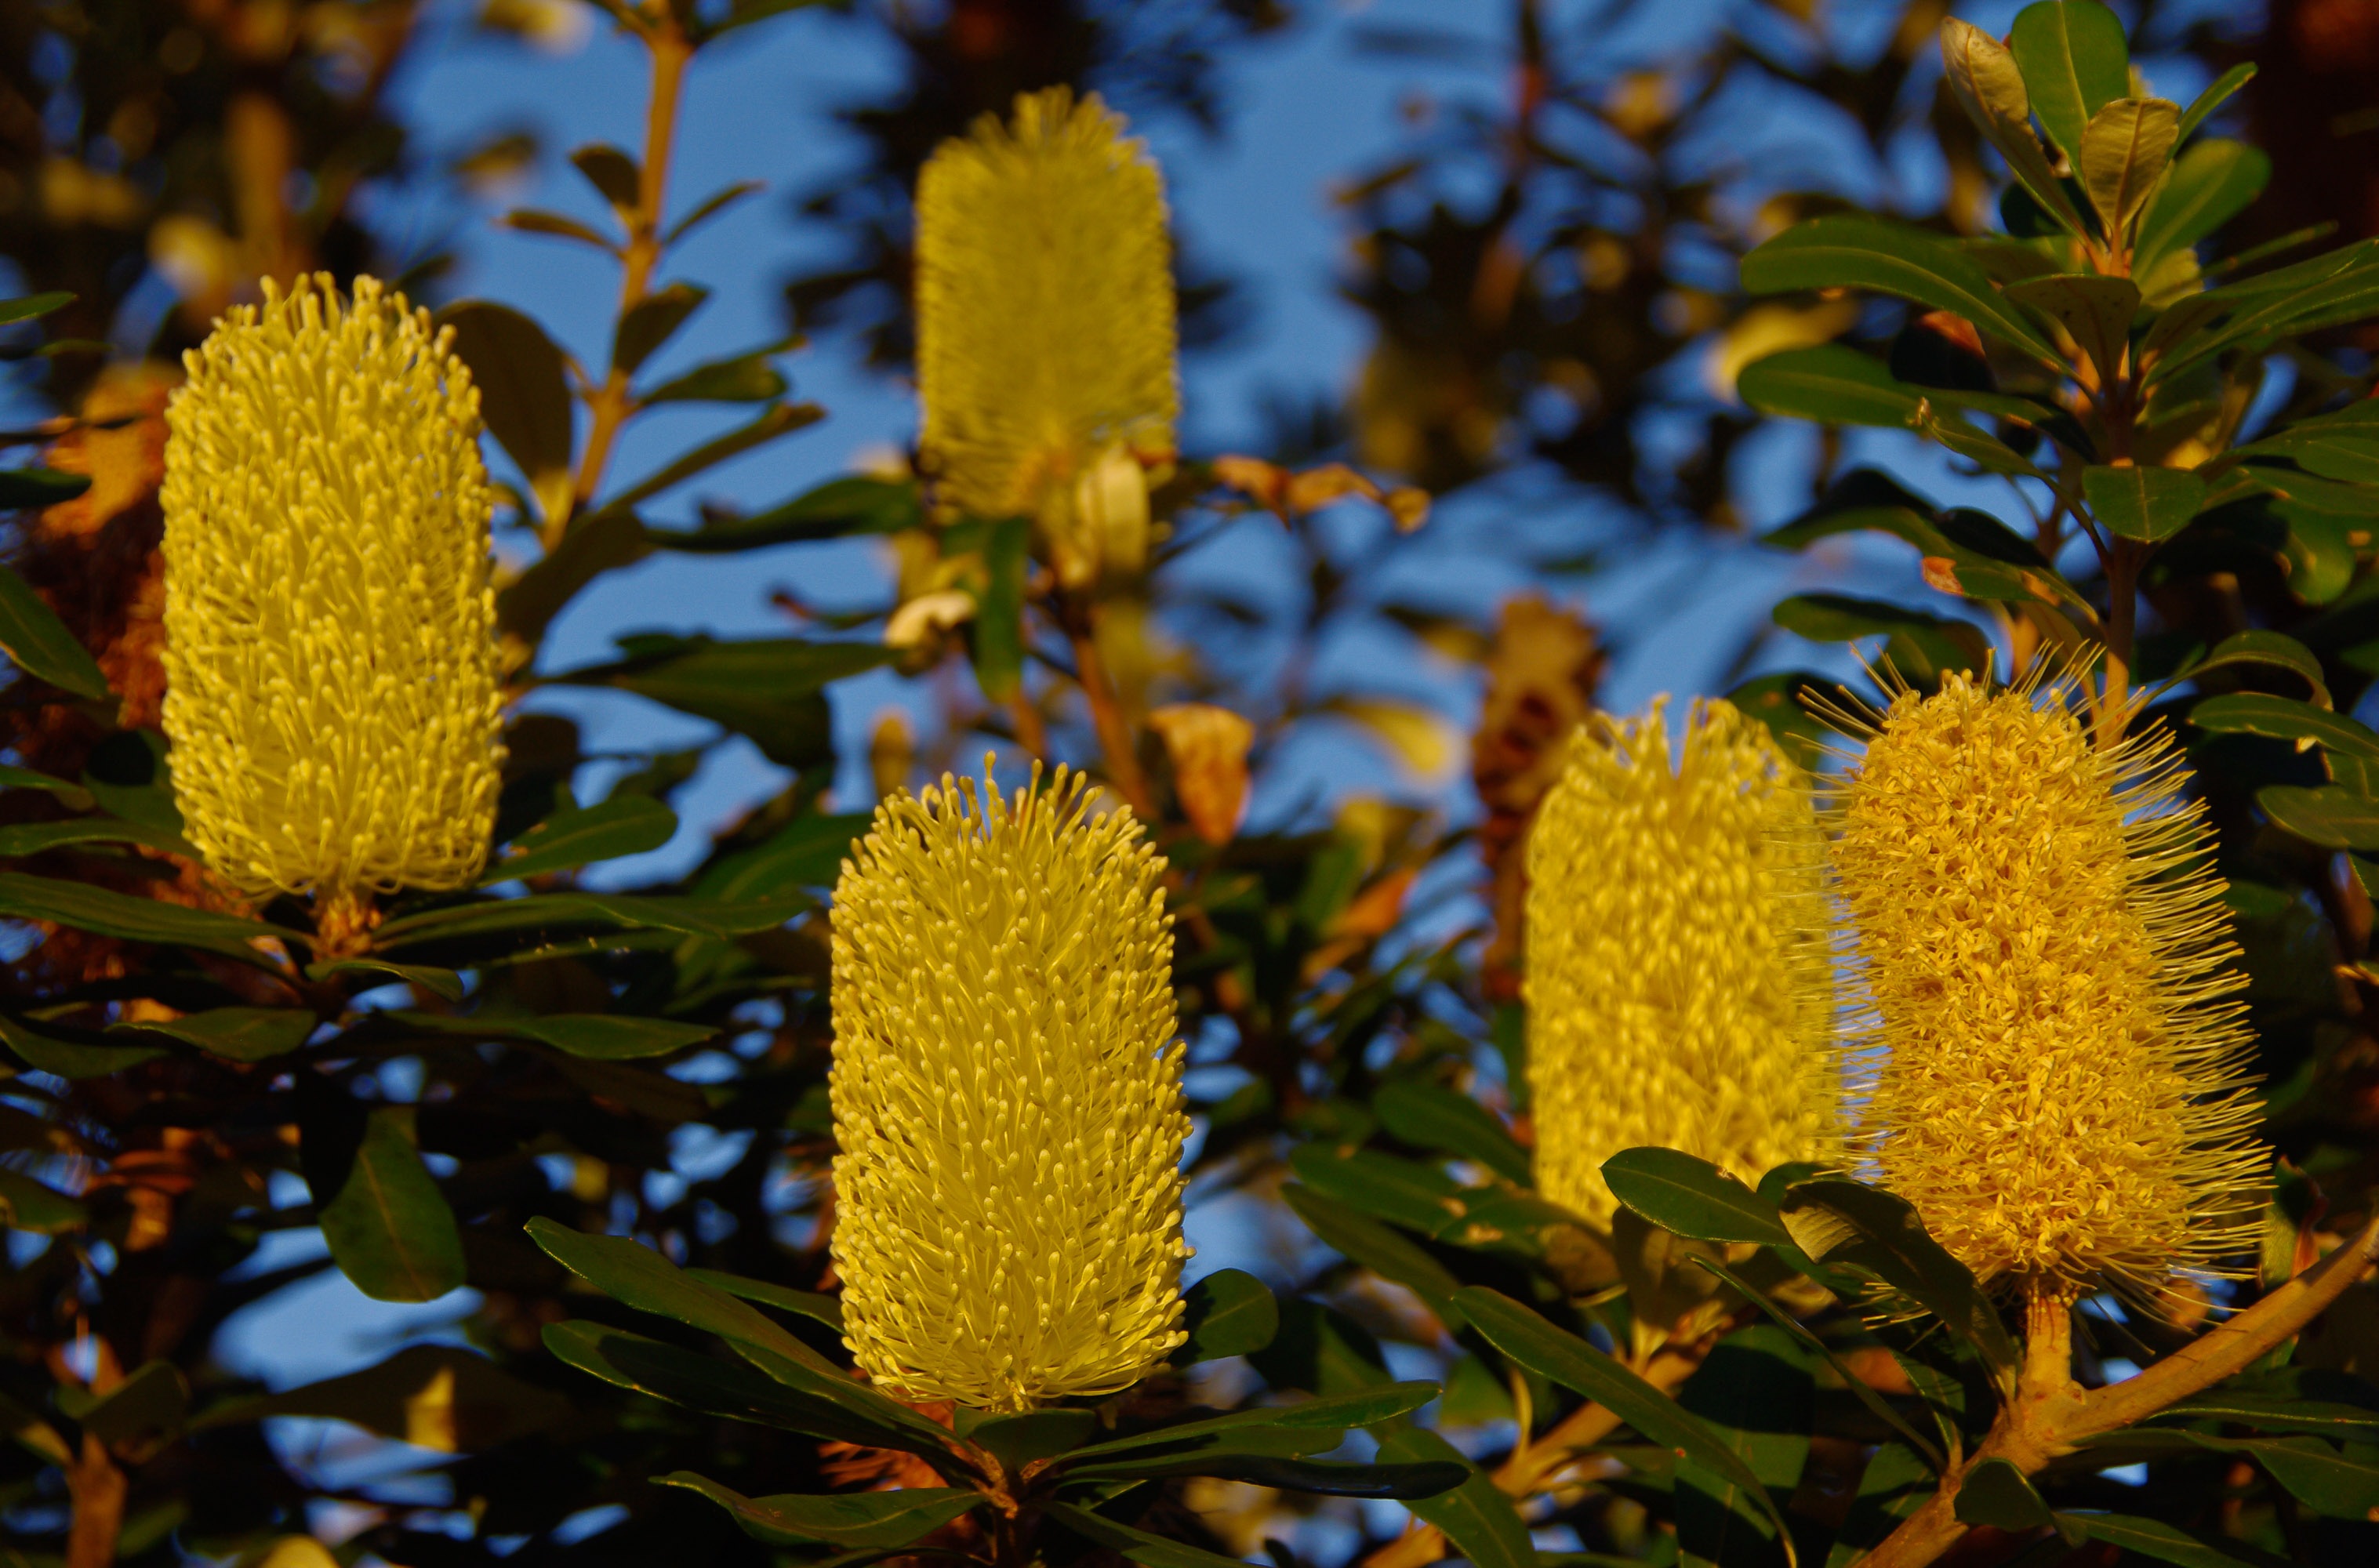
tree, nature, plant, leaf, flower, pollen, evergreen, autumn, botany, yellow, flora, wildflower, flowers, candle stick, australia, native, shrub, blooms, queensland, banksia, macro photography, flowering plant, woody plant, land plant, coastal banksia